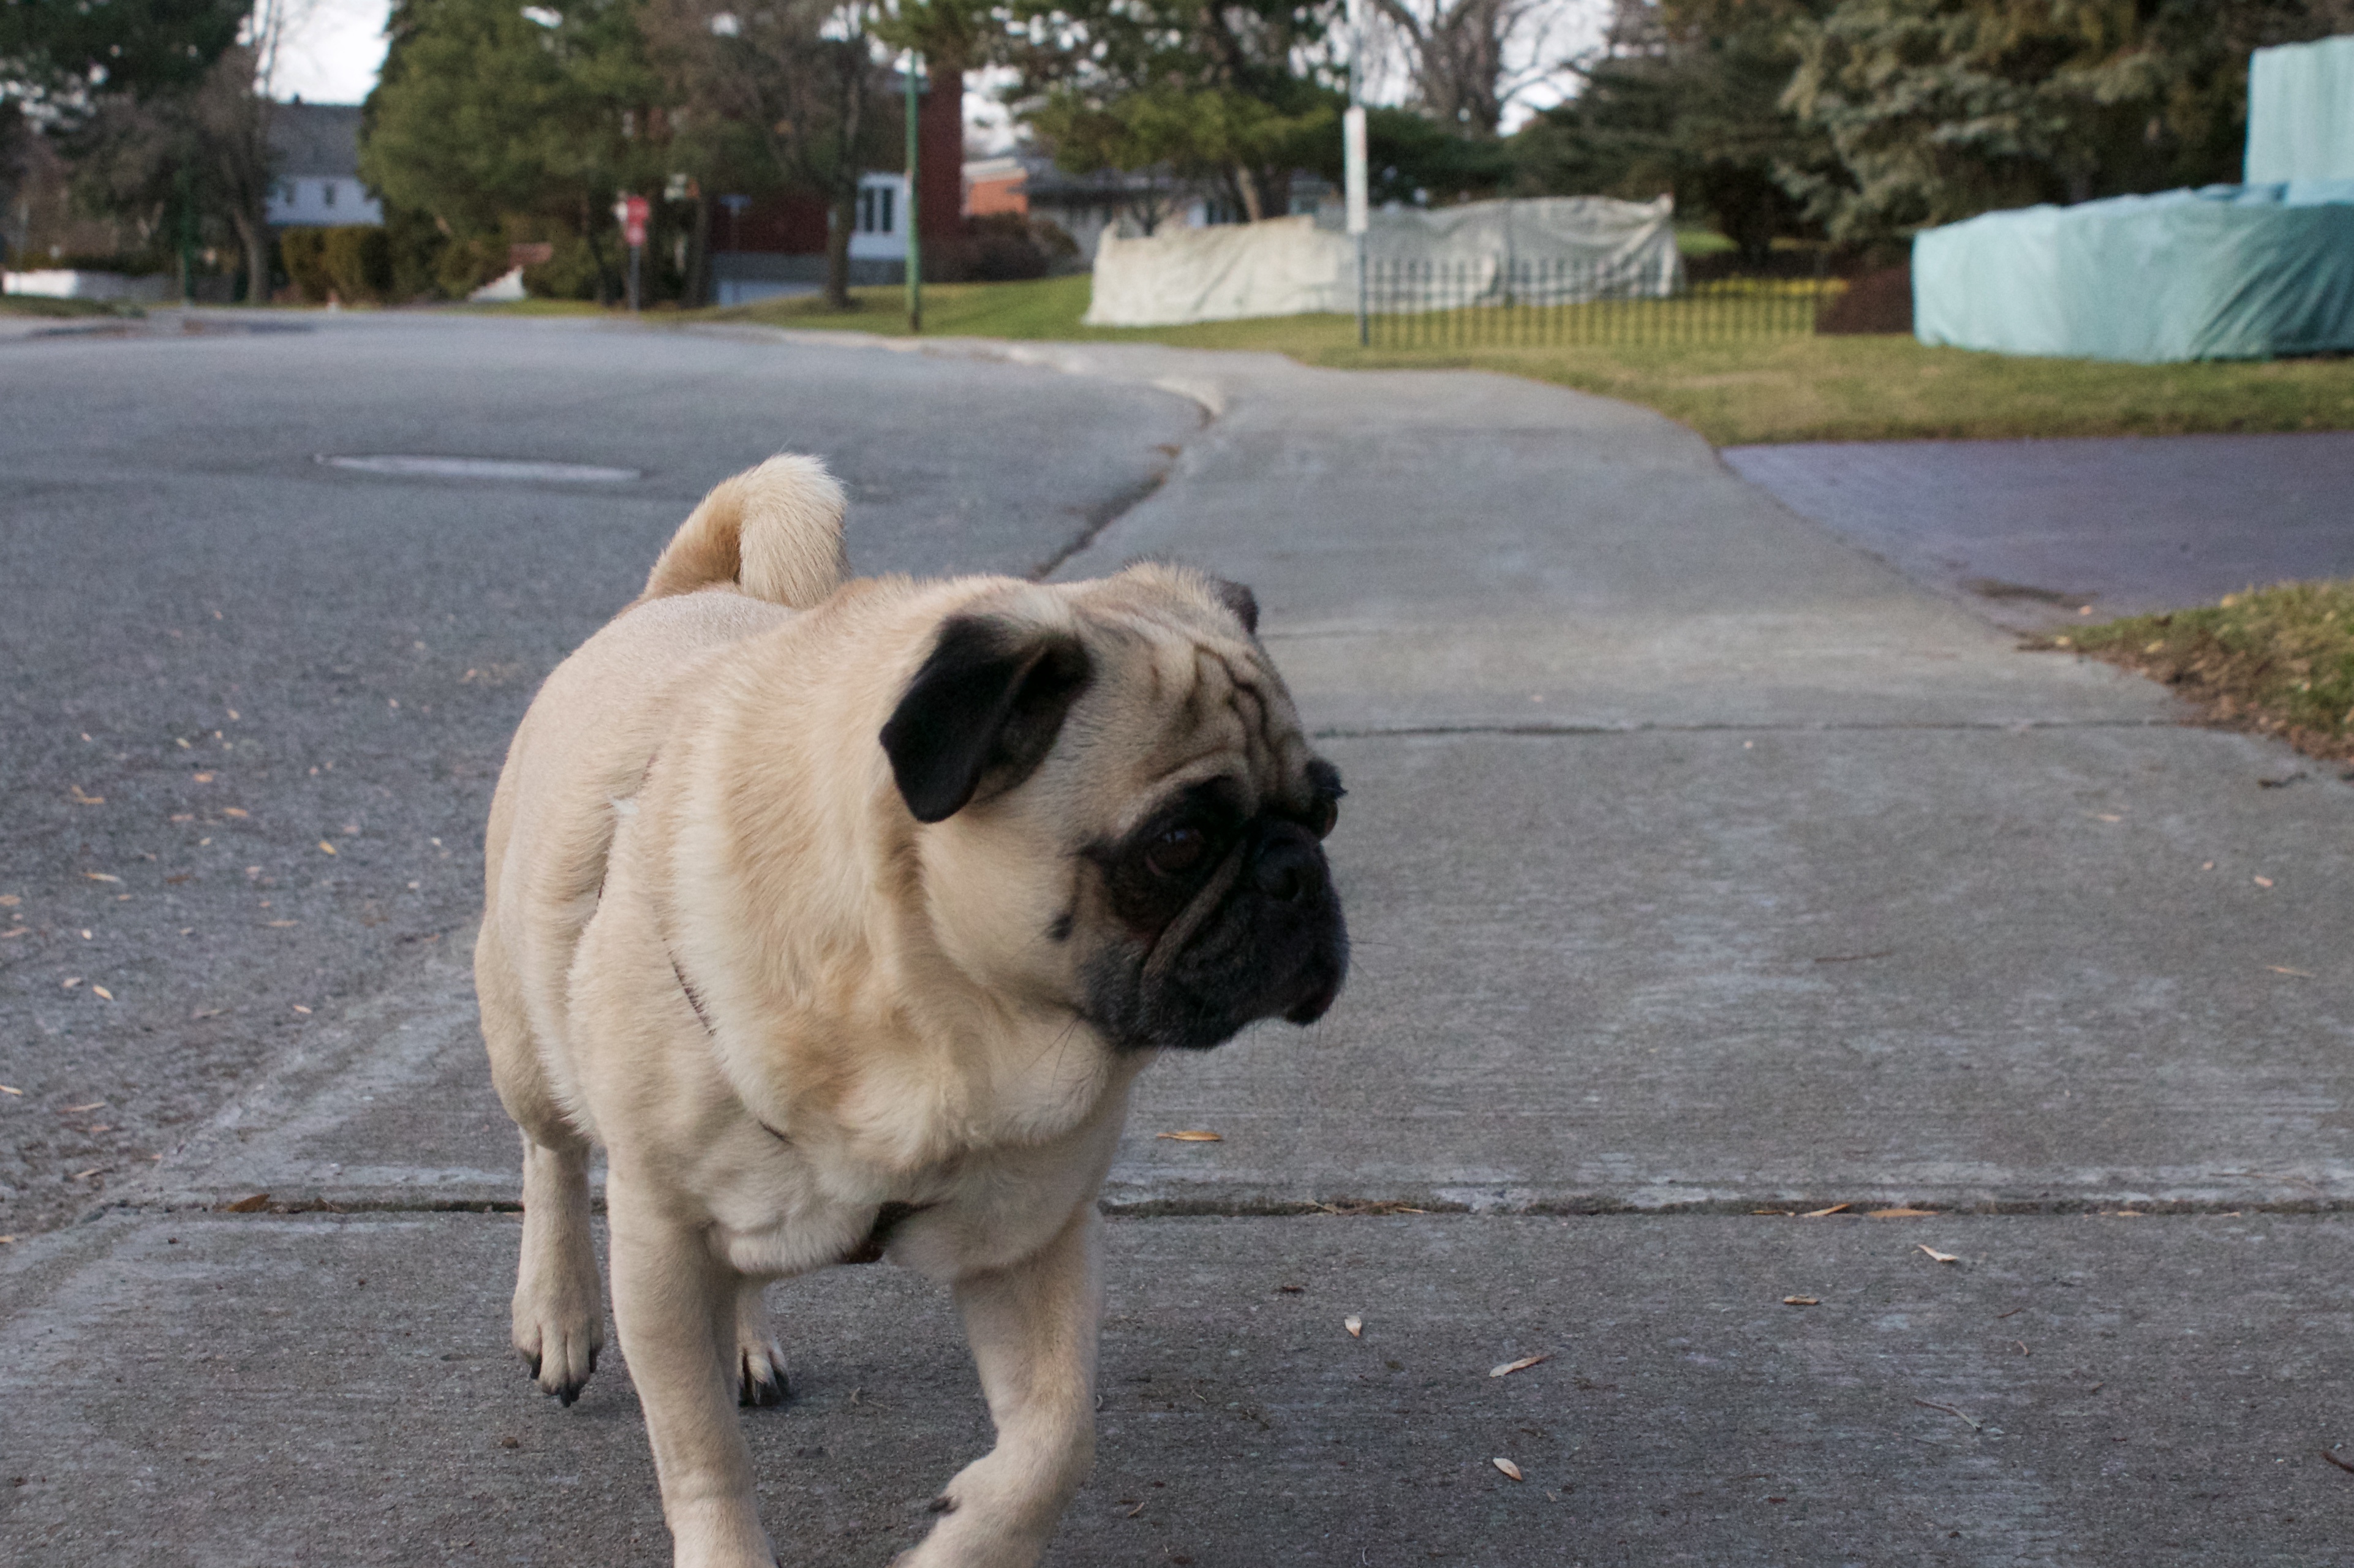
dog, mammal, pug, vertebrate, dog breed, bullmastiff, dog like mammal, carnivoran, dog breed group, dog crossbreeds